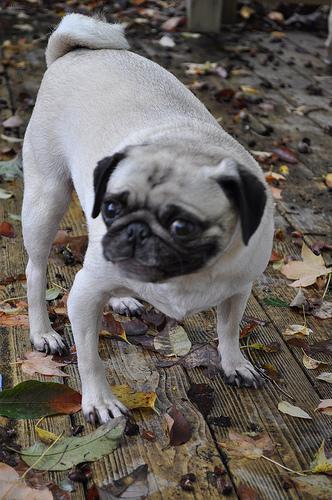
pug